Oroville–Thermalito Complex

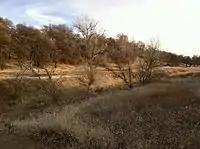
Dried creek off Thermalito Forebay

The Oroville–Thermalito Complex was designed as an efficient water and power storage and conveyance system. All reservoirs and canals, combined, store about when at max capacity, and generate power from releases made through Hyatt Powerplant and two other generating plants in nearby Thermalito. A special fish barrier dam was built to lead salmon and steelhead, returning to spawn, into the Feather River Fish Hatchery. The California Office of Environmental Health Hazard Assessment (OEHHA) has developed a safe eating advisory for fish caught in the Thermalito Forebay and Afterbay based on levels of mercury or PCBs found in local species.